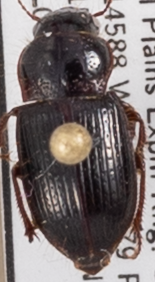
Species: Piosoma setosum
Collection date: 2021-09-15
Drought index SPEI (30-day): -0.83
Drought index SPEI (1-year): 0.142
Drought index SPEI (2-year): -0.71